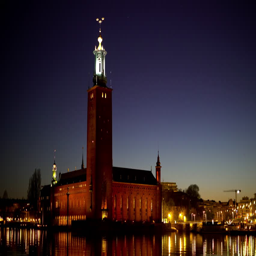
the city hall illuminated at dusk